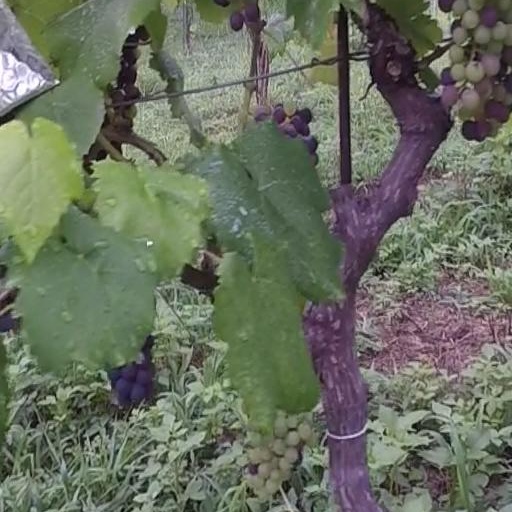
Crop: grape